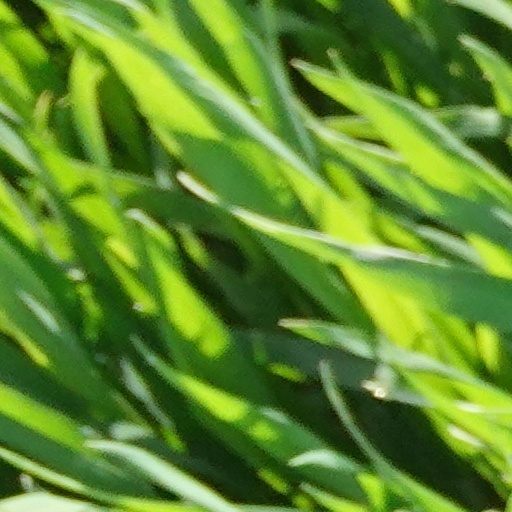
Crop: wheat